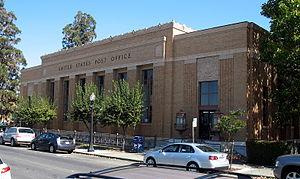
Ceci est la liste des lieux historiques inscrits sur le registre national dans le comté de Napa en Californie.